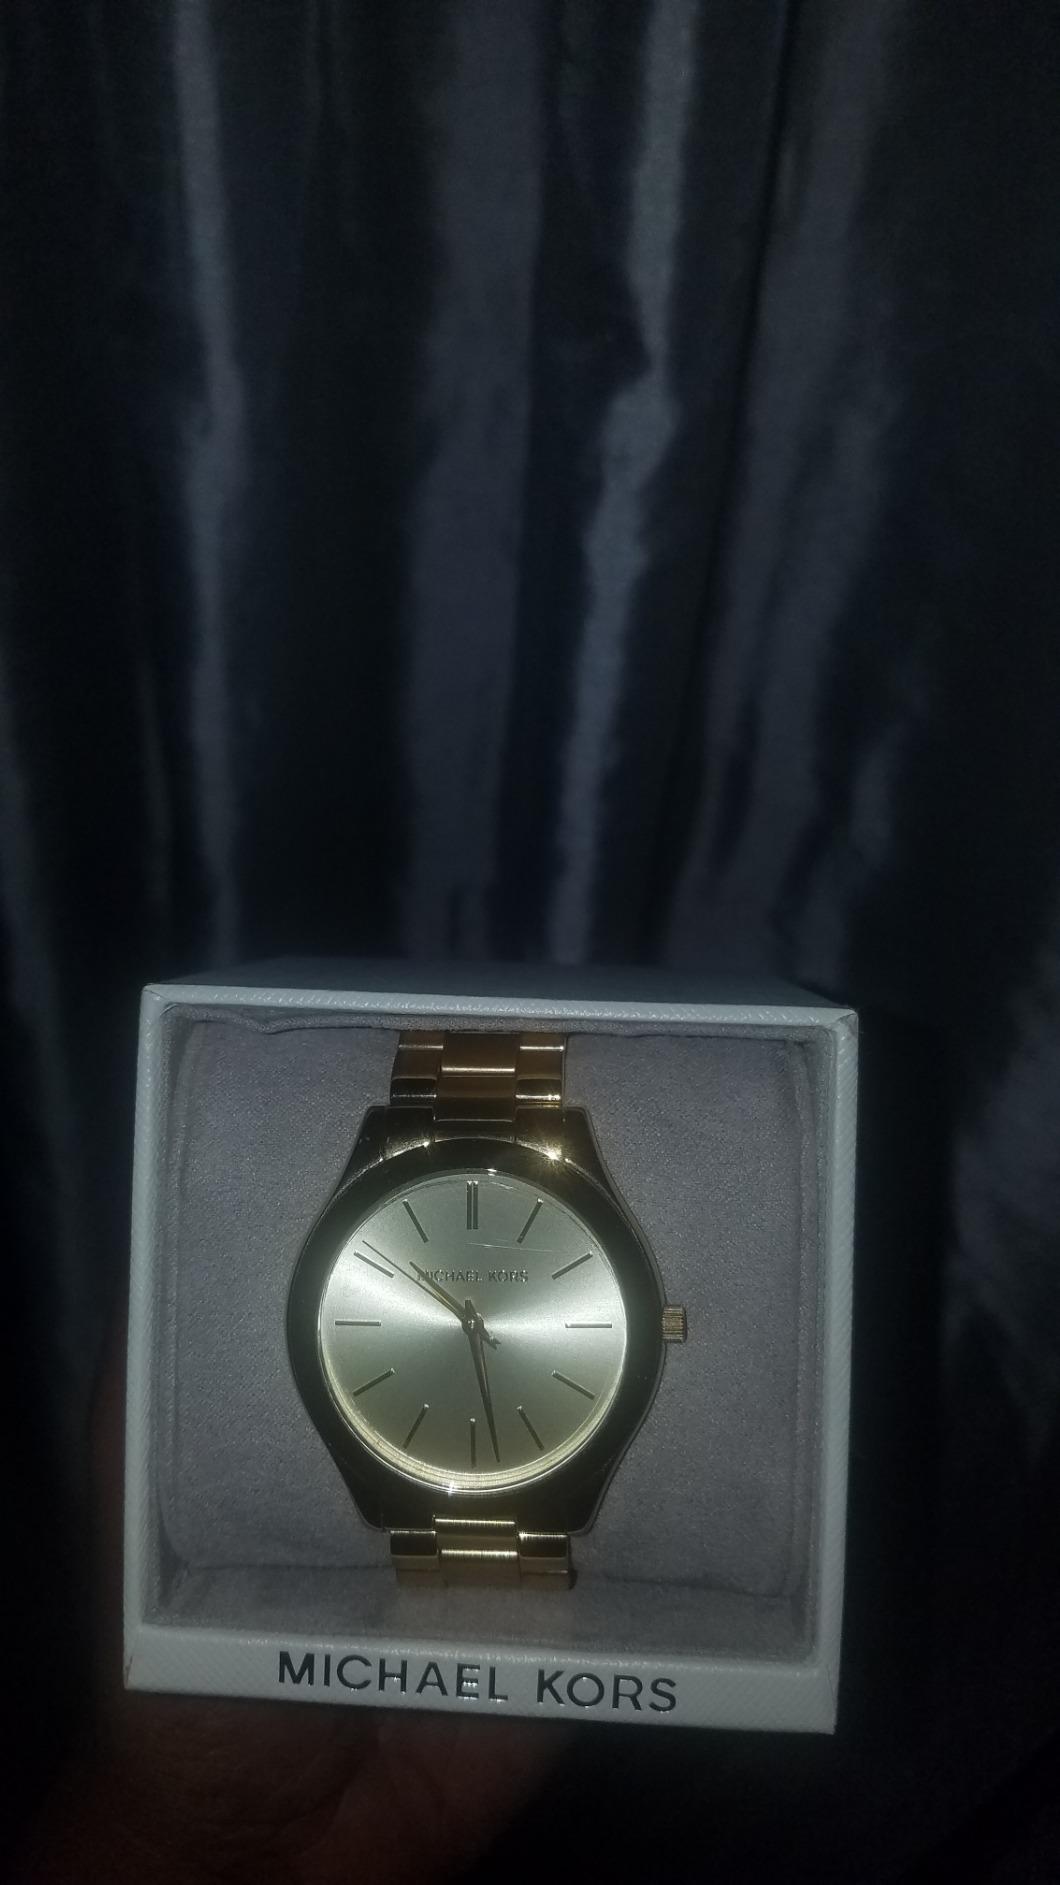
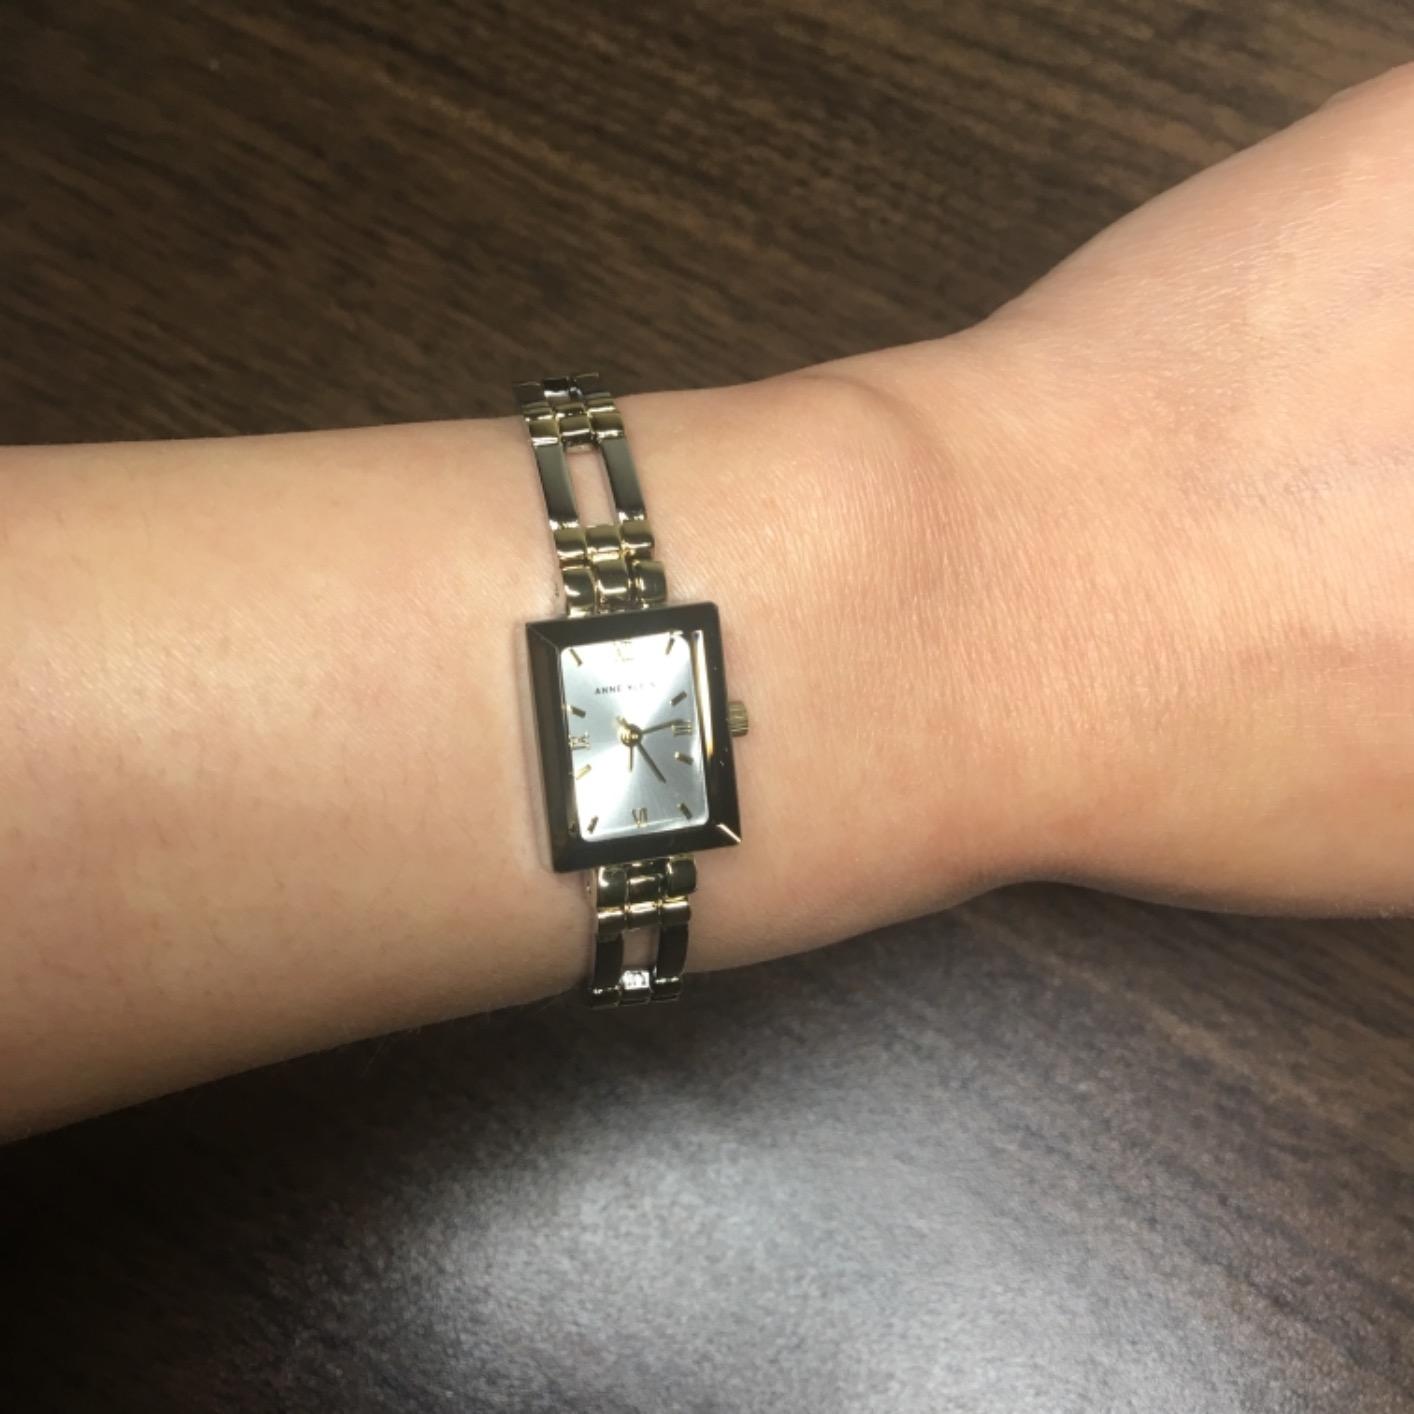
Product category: accessories_watch
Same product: no